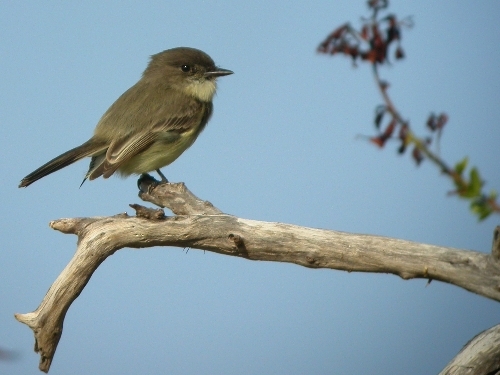
this small, grey-green bird has a short, squat body with a short beak and fuzzy-looking feathers.
a gray bird with long rectrices and a yellow belly.
this bird has fluffy gray feathers on its crown and back, short gray bill and cream breast.
a very small, mostly brown bird, with a white throat and belly, and a small, pointed beak.
the bird has a brown belly and head with brown striped wings and tail.
this bird has feathers that are grey and has a short bill
this bird has wings that are black and has a white belly
this bird is brown and white in color, with a black beak.
this bird has a green crown as well as a green bellythe bird has a small bill and green back and breast.
Species: Sayornis